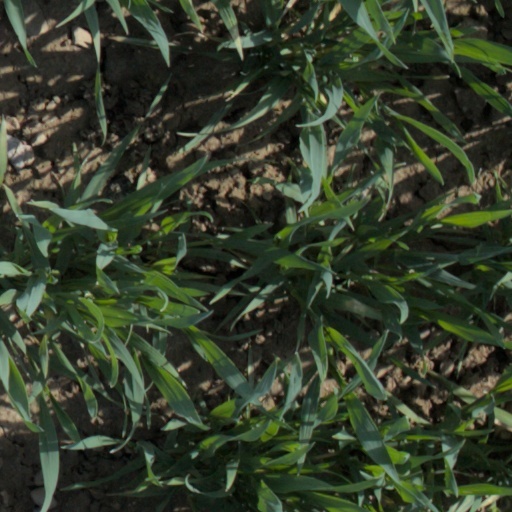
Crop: wheat